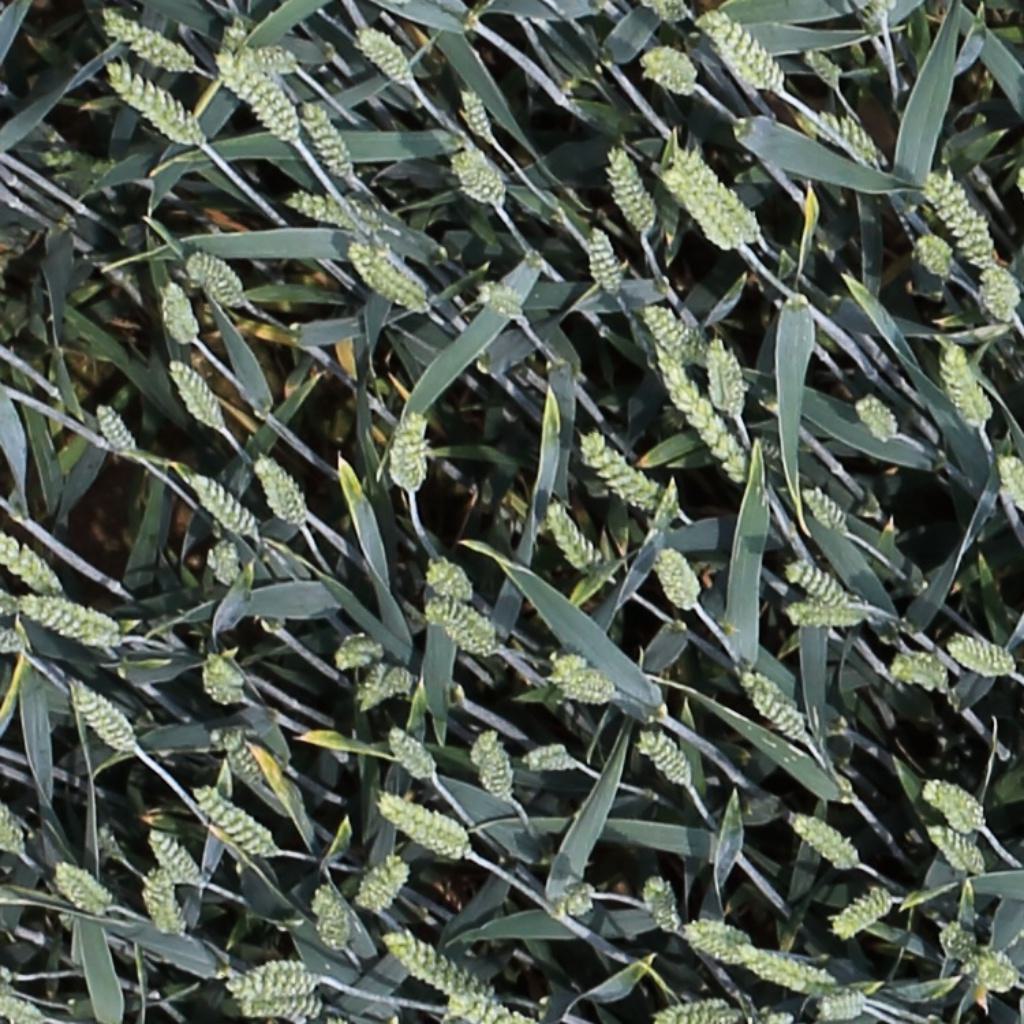
Country: Switzerland
Location: Usask
Wheat development stage: Filling